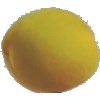
Label: Peach 2